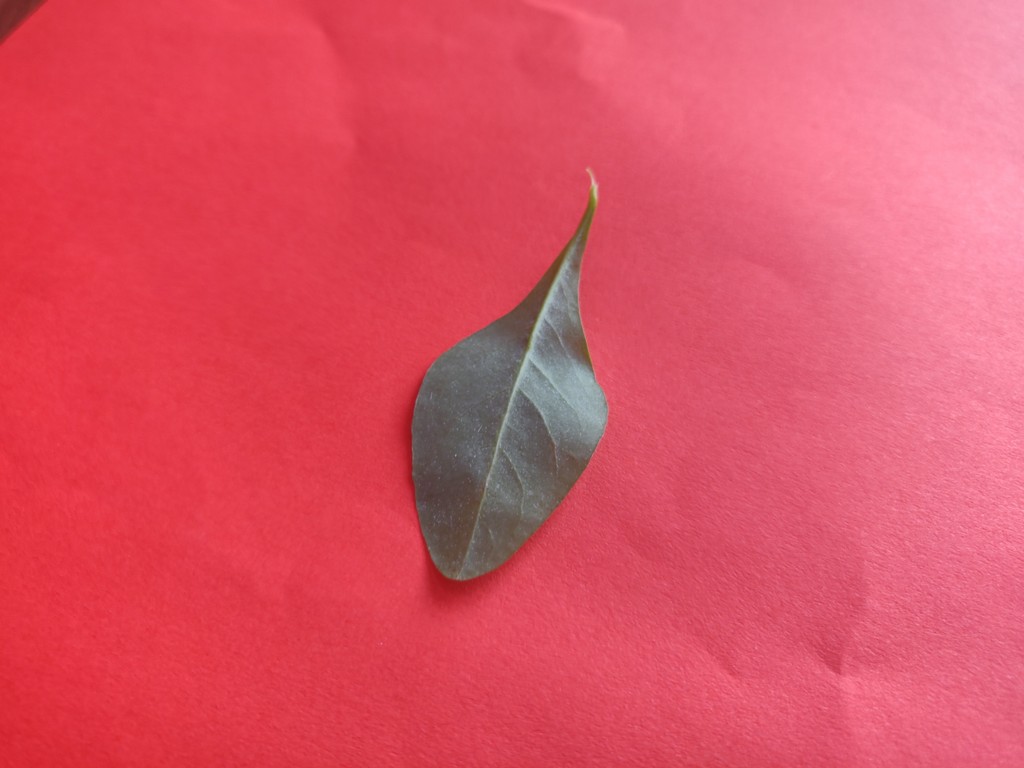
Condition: Healthy
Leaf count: single
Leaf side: back